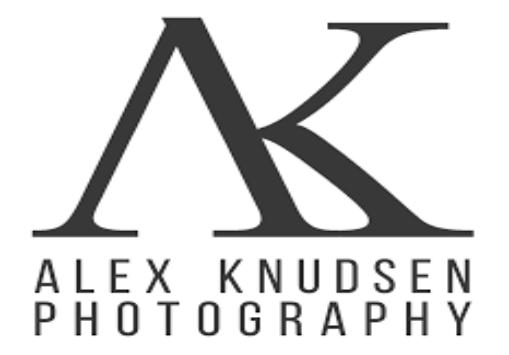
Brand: knudsen
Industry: Others